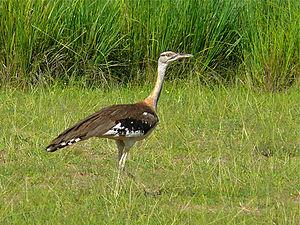
L'Outarde de Denham est une espèce d'oiseau appartenant à la famille des Otididae.